Doug Kingsmore Stadium

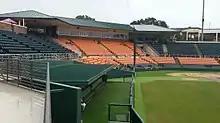
Doug Kingsmore Stadium

In 2020, the Tigers ranked ninth among Division I baseball programs in attendance, averaging 4,311 per home game. Additionally, the Tigers ranked first in the ACC in average attendance.